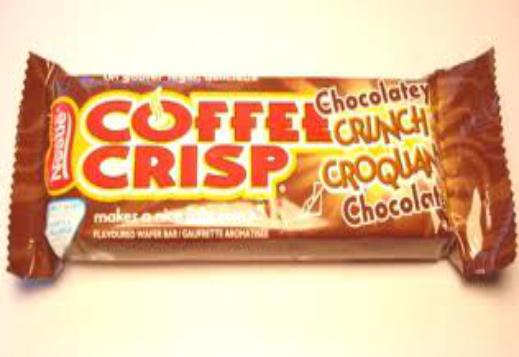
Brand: Coffee Crisp
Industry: Food